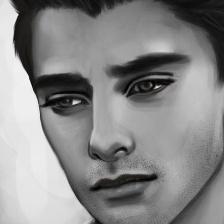
Label: faces